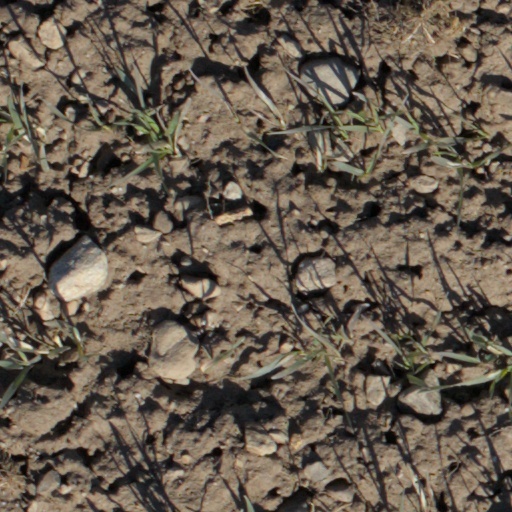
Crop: wheat